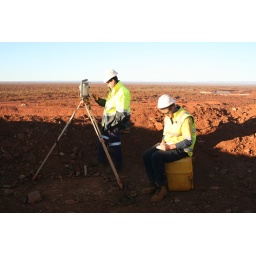
the boys doing some wall monitoring in hayman pit. a job we all love doing